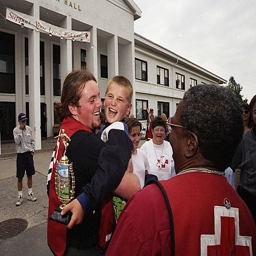
volunteers say goodbye to a boy .